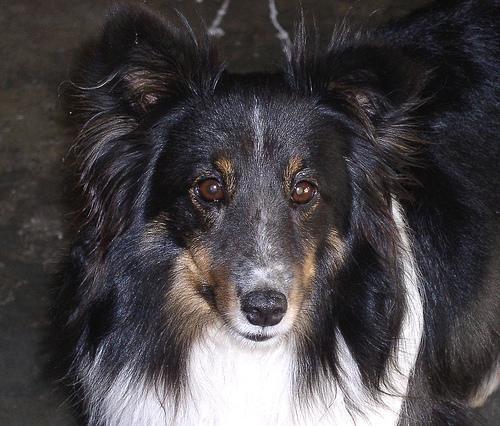
Shetland_sheepdog